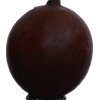
Label: gooseberry